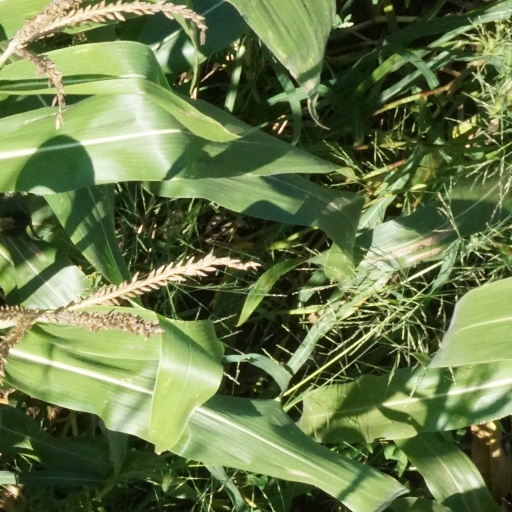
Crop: maize; corn